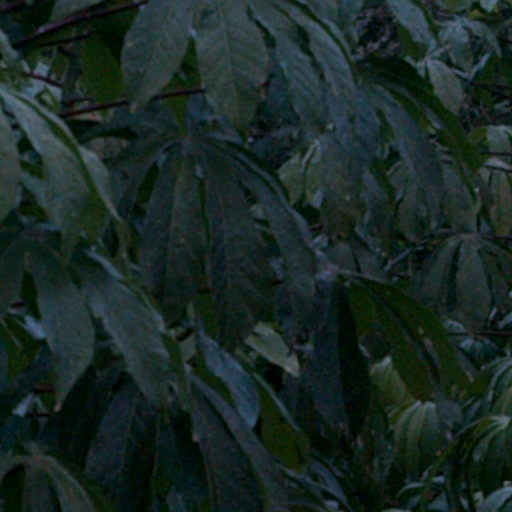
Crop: cassava